Heavy Metal 2000

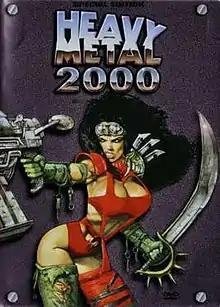
DVD cover

Heavy Metal 2000 (also known as Heavy Metal: F.A.K.K.² outside North America) is a 2000 Canadian direct-to-video adult animated science fantasy film produced by Jacques Pettigrew and Michel Lemire, and directed by Michael Coldewey and Lemire. Starring the voices of Michael Ironside, Julie Strain, and Billy Idol, the film is the follow-up to the 1981 animated cult film "Heavy Metal", which is based on the fantasy magazine of the same name. The story is based on the graphic novel, "The Melting Pot", written by Kevin Eastman, Simon Bisley and Eric Talbot. The film was made by CinéGroupe, a studio based in Montreal, Quebec. It received generally negative reviews from critics.